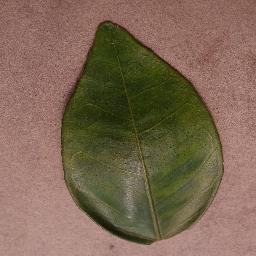
Label: Orange___Haunglongbing_(Citrus_greening)